Describe the emotion expressed in this image:  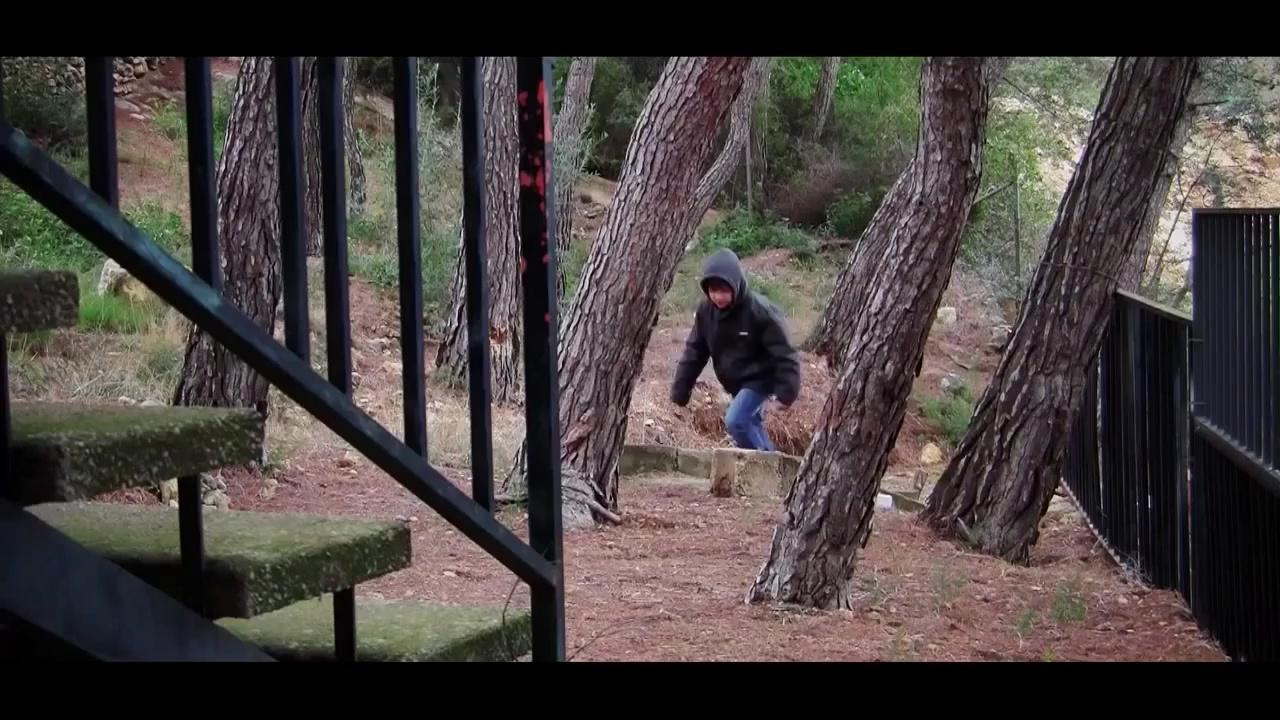
This person displays Pain, valence and arousal with low intensity.